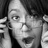
Emotion: surprise